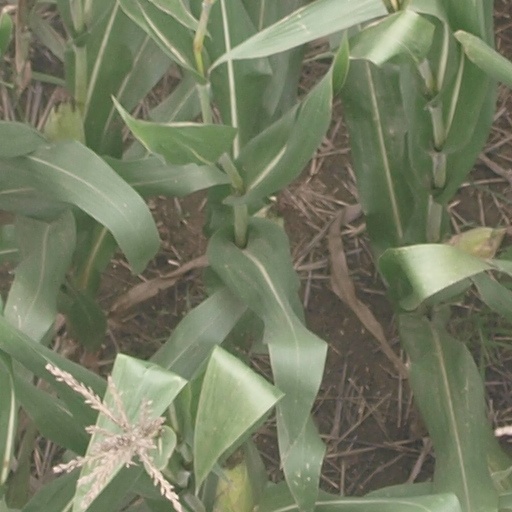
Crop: maize; corn